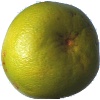
Label: pomelo_sweetie